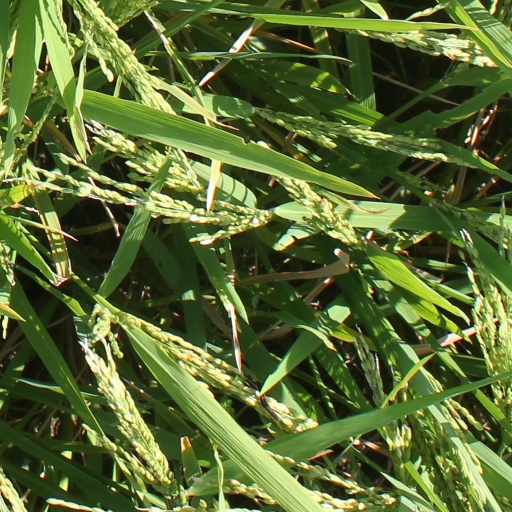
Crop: rice